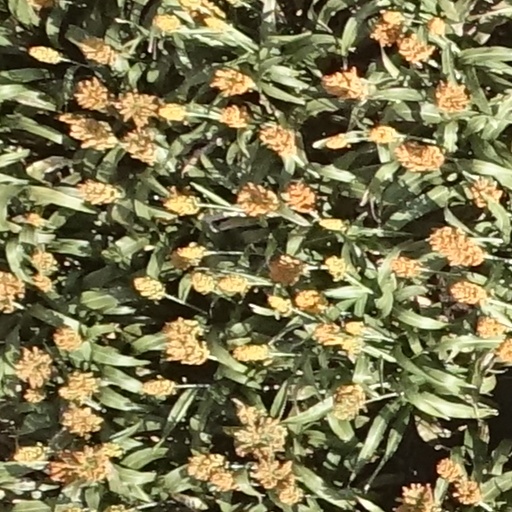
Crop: sorghum